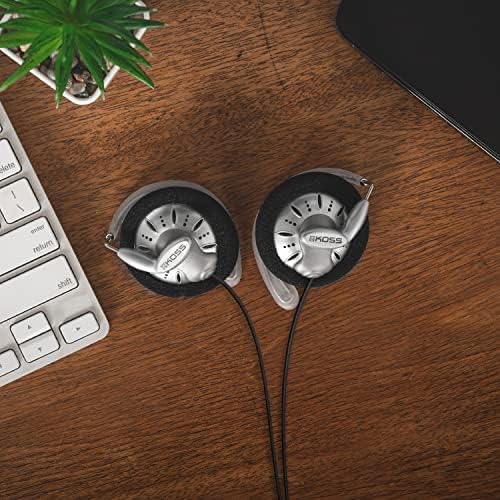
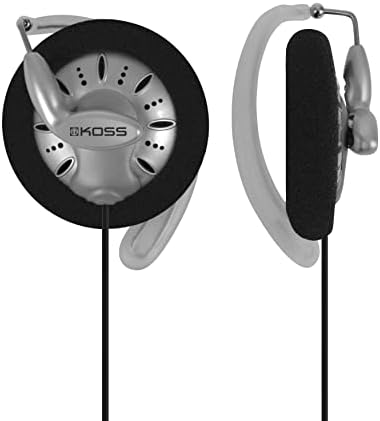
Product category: headphones
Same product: yes